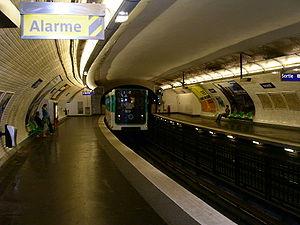
La liste des stations du métro de Paris propose un aperçu des stations actuellement en service, fermées ou autres, du métro de Paris, en France. Le métro a ouvert en 1900 et comprend 302 stations et 383 points d'arrêt, depuis le 23 mars 2013. Les stations fermées ne sont pas comptées dans le total.